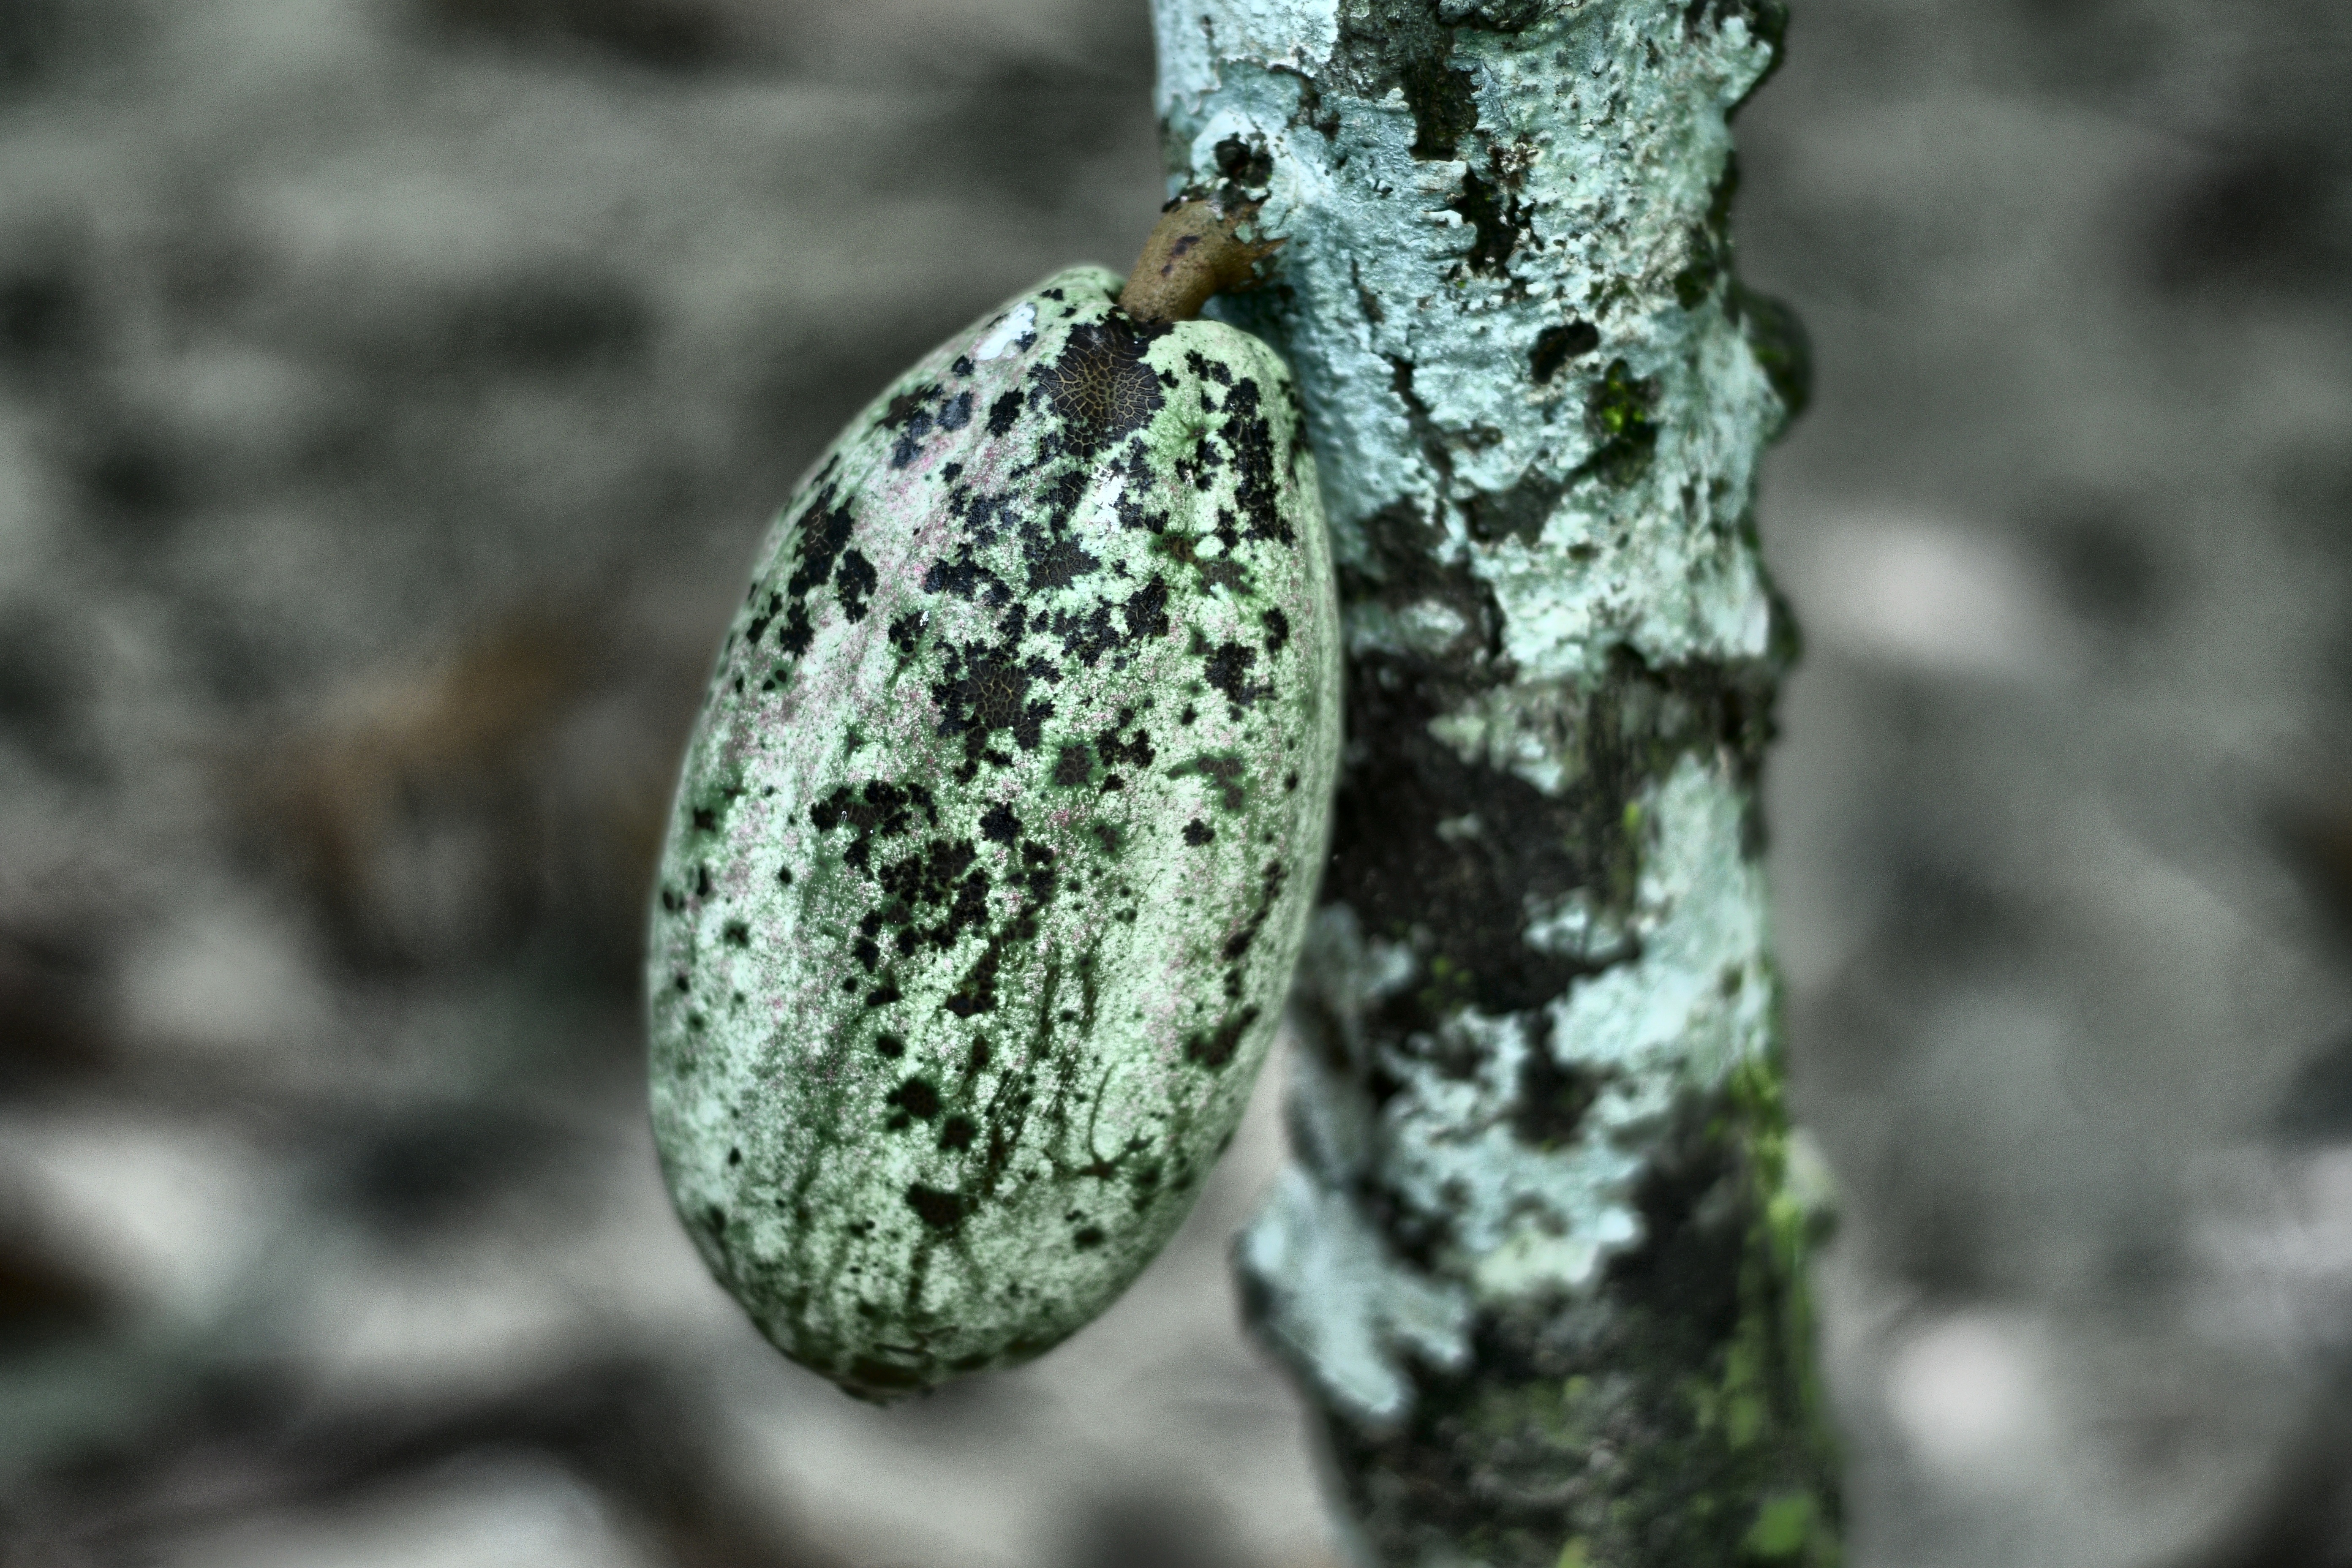
Maturity: unmature
Variety: Guiana